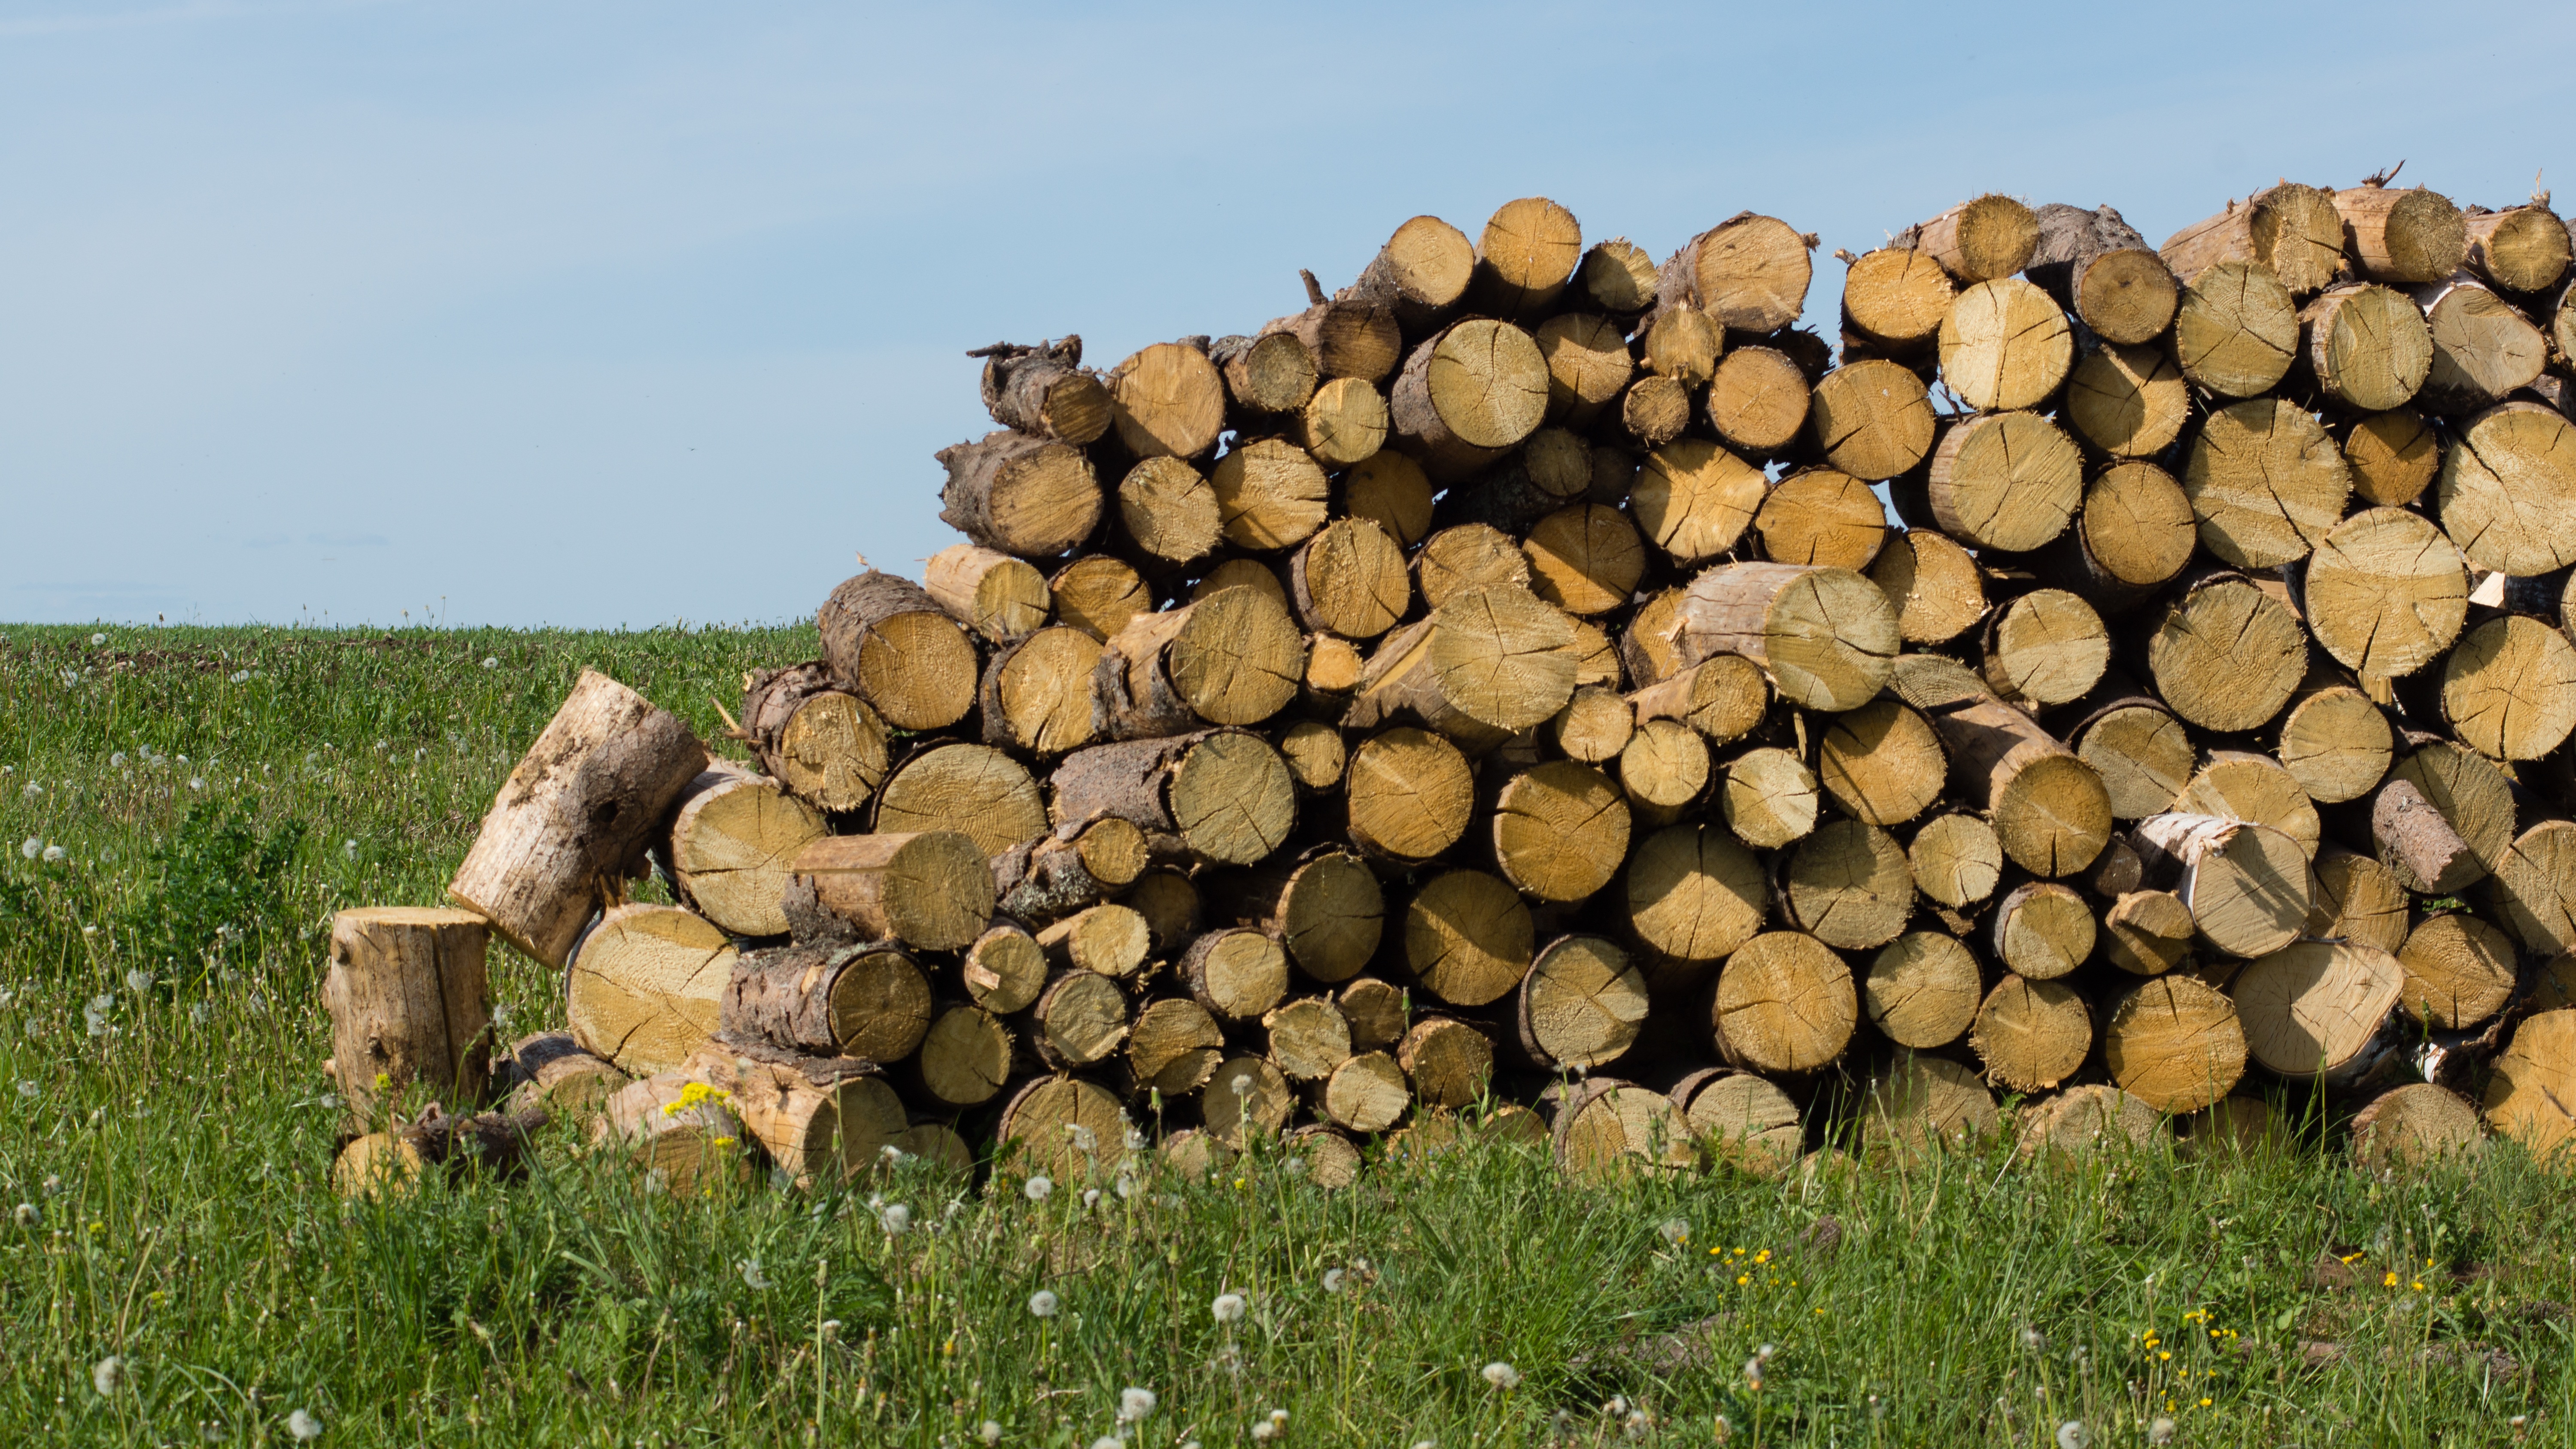
tree, grass, rock, plant, wood, trunk, soil, firewood, lumber, ecosystem, billet, the sawed down, grass family, woody plant